Mieczysław Zdzienicki

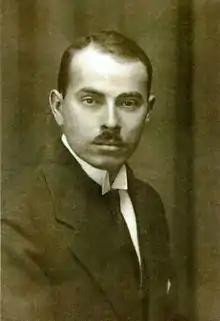
Mieczysław Zdzienicki

Mieczysław Zdzienicki, "Siekiel-Zdzienicki" (15 February 1892 – 16 October 1953) was a Polish social activist, lawyer and bibliophile. He was the President of "Friends Book Society" in Kalisz.